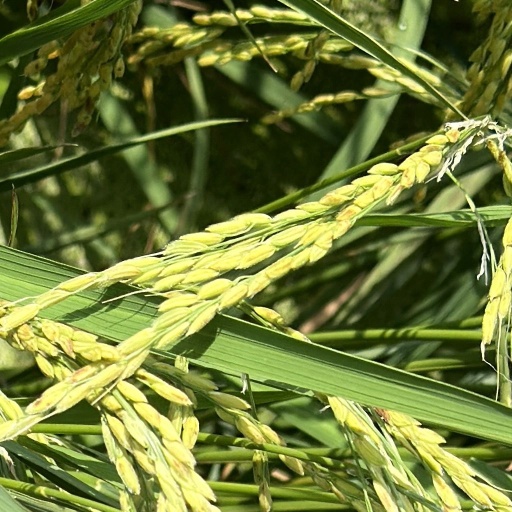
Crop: rice